Stochastic matrix

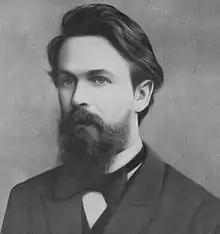
Andrey Markov in 1886

The stochastic matrix was developed alongside the Markov chain by Andrey Markov, a Russian mathematician and professor at St. Petersburg University who first published on the topic in 1906. His initial intended uses were for linguistic analysis and other mathematical subjects like card shuffling, but both Markov chains and matrices rapidly found use in other fields.